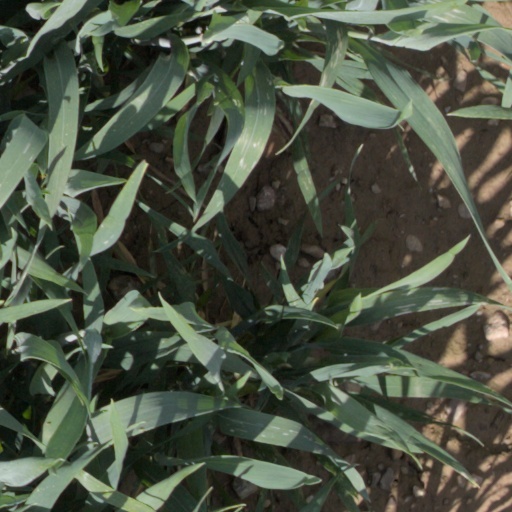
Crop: wheat